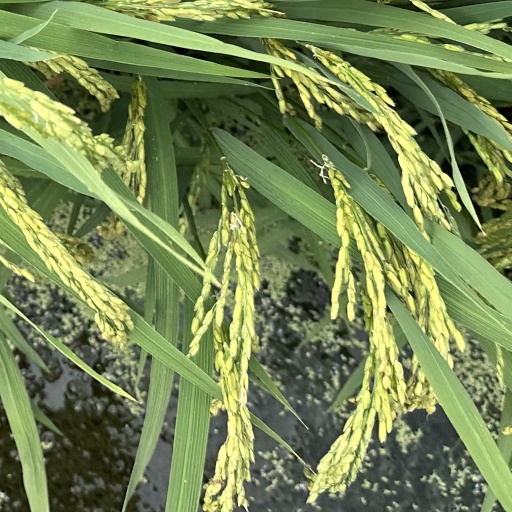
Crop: rice